The Protector (American TV series)

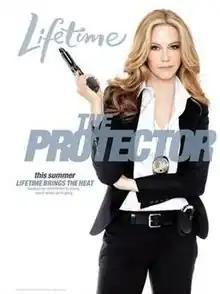
Promotional poster

The Protector (also known as Exit 19), is an American police procedural drama television series starring Ally Walker as Gloria Sheppard, a single mother who struggles to maintain the balance between her personal and professional life as an LAPD homicide detective.